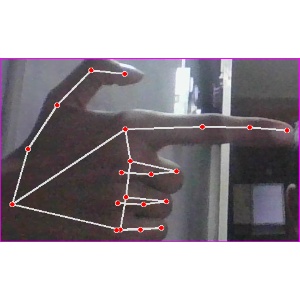
अक्षर: ब